Winchester Palace

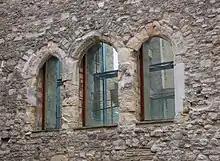
Doors formerly to the kitchens in the surviving west wall

From 1682 to 1686 the palace was remodelled adding Corinthian columns and pilasters, to give a more contemporary Renaissance look the sculpture and masonry being by Edward Strong the Elder.